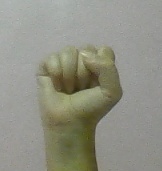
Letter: saad